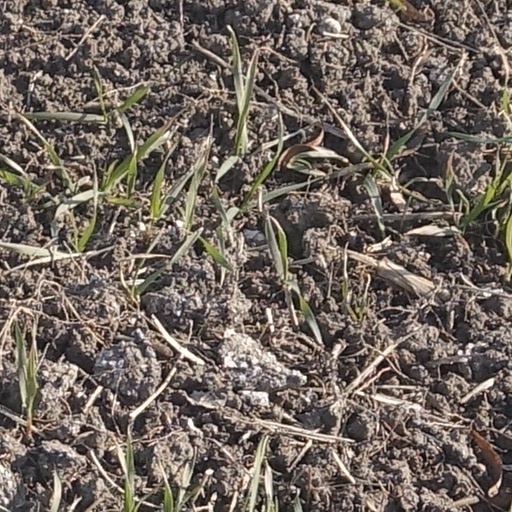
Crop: wheat